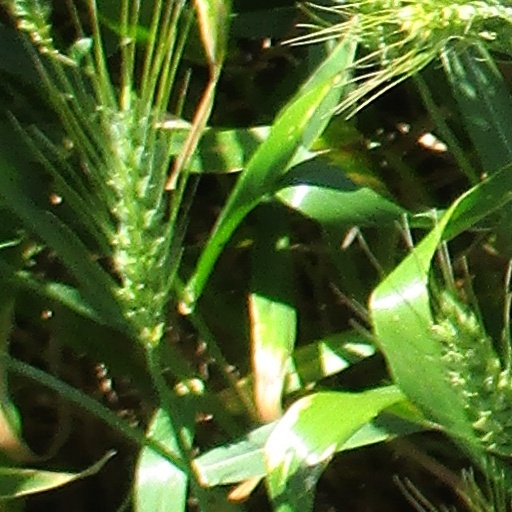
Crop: wheat